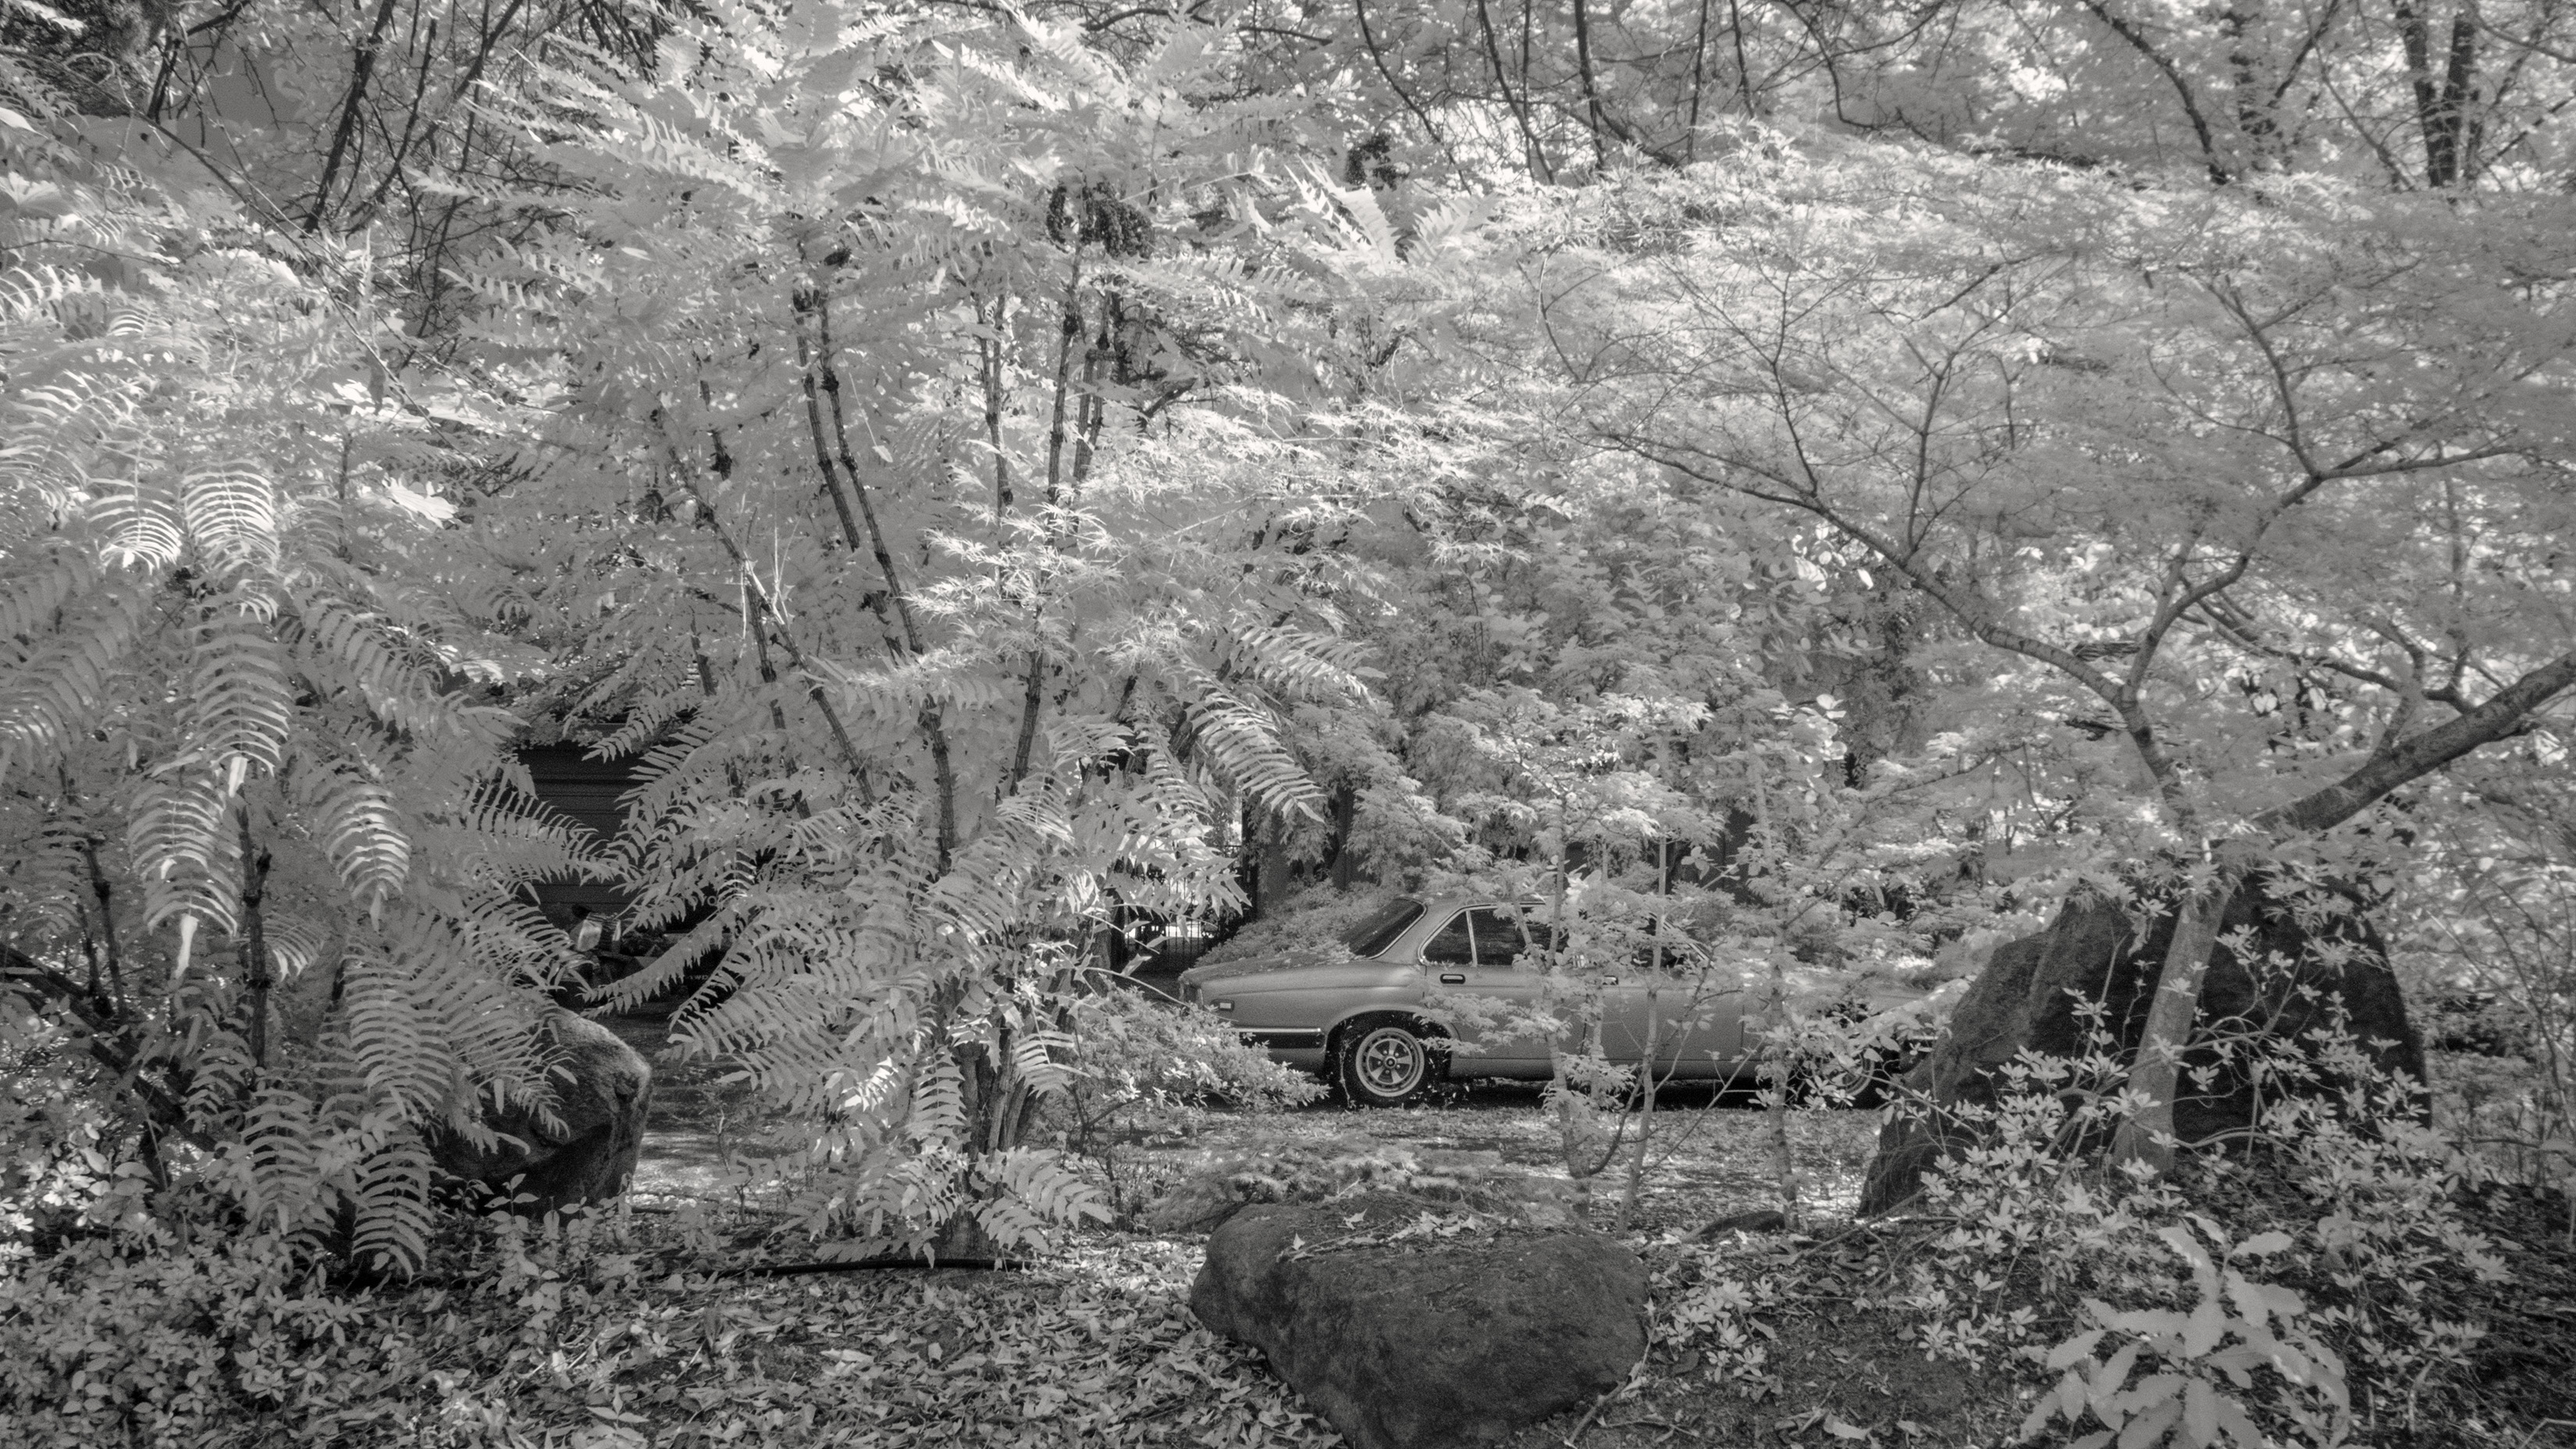
tree, forest, branch, snow, winter, black and white, plant, flower, frost, botany, monochrome, flora, season, cherry blossom, jaguar, woodland, habitat, ranwhenparked, monochrome photography, woody plant